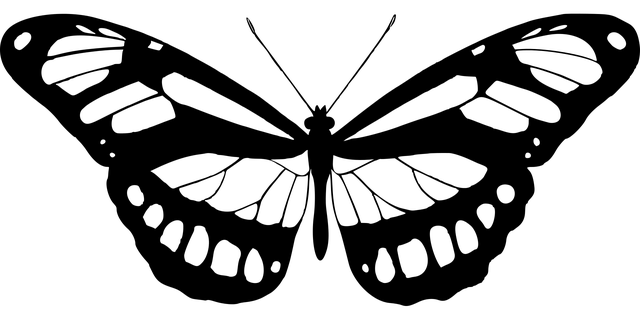
Label: farfalla